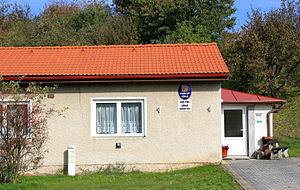
Krchleby est une commune du district de Rychnov nad Kněžnou, dans la région de Hradec Králové, en République tchèque. Sa population s'élevait à 85 habitants en 2017.